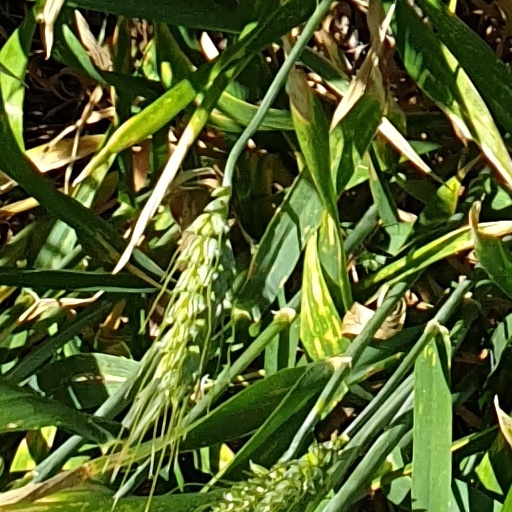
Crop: wheat